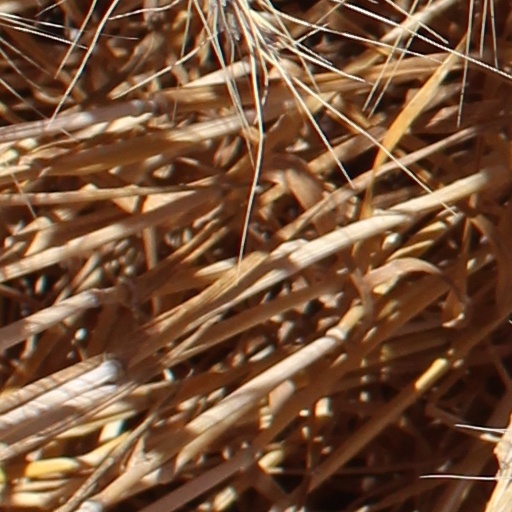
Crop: wheat